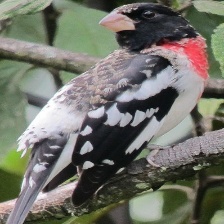
Species: ROSE BREASTED GROSBEAK
Scientific name: PHEUCTICUS LUDOVICIANUS